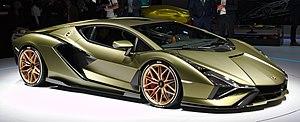
La Sián est une supercar hybride du constructeur automobile italien Lamborghini présentée lors du salon de Francfort 2019 et produite à 63 exemplaires à partir de 2020.
Le salon de l'automobile de Francfort est le plus grand salon automobile au monde jusqu'en 2019. Il est organisé par le Verband der Automobilindustrie, l'union de l'industrie automobile allemande, et planifié par l'Organisation internationale des constructeurs automobiles de 1951 à 2019, tous les deux ans à Francfort-sur-le-Main en Allemagne, en alternance avec le Mondial de l'automobile de Paris. L'édition 2019 est la dernière de ce salon à se dérouler à Francfort, le salon étant déplacé à Munich à partir de 2021.